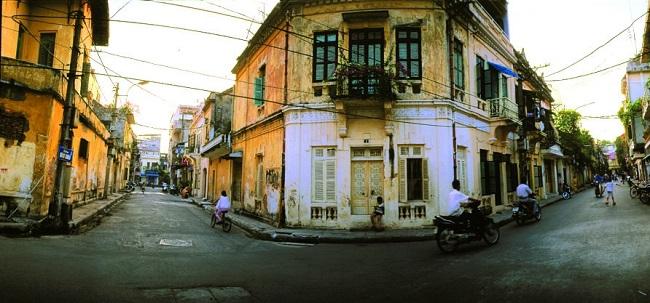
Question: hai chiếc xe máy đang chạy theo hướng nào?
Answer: theo hướng ngược chiều với chiếc xe đạp